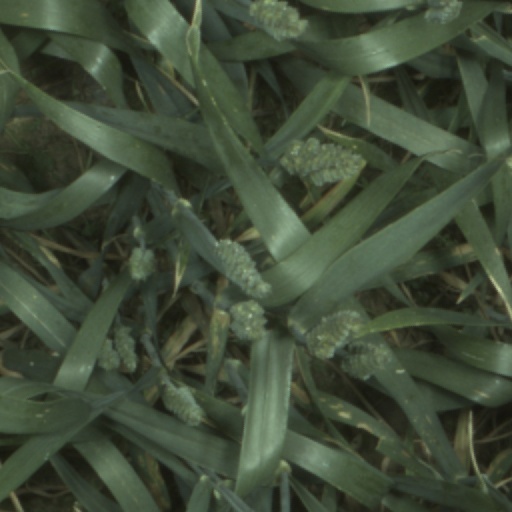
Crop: wheat